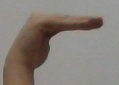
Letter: haa